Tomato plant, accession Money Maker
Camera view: vertical (180 deg); turntable rotation: 180 degrees
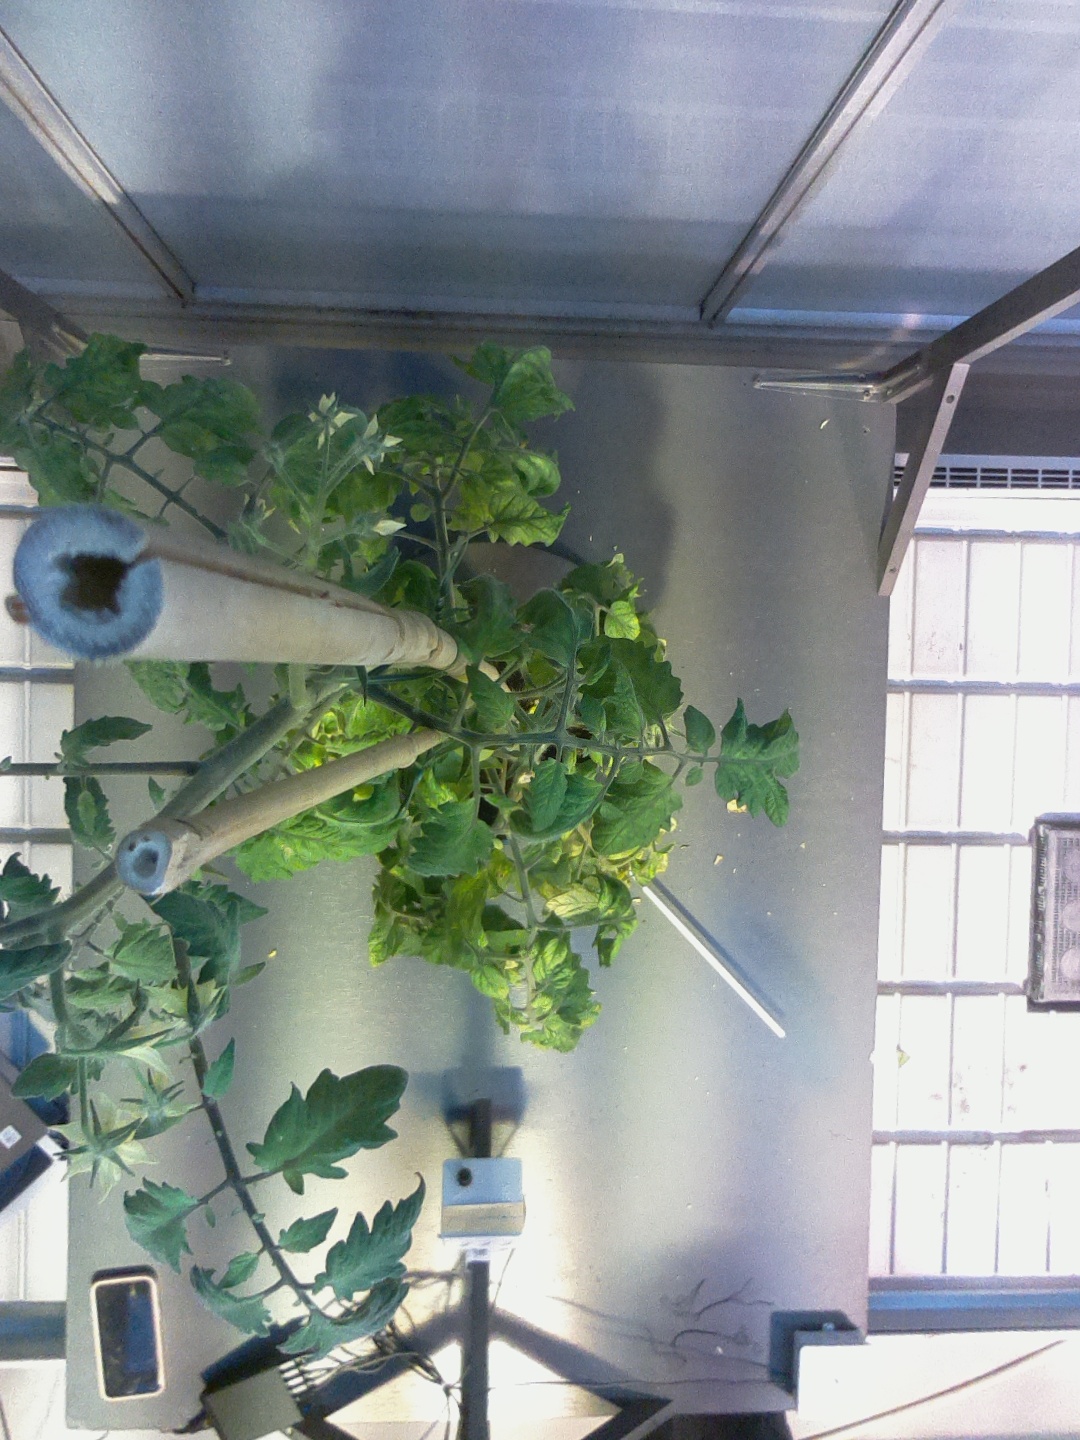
BBCH growth stage 71: 10%-20% of final fruit size